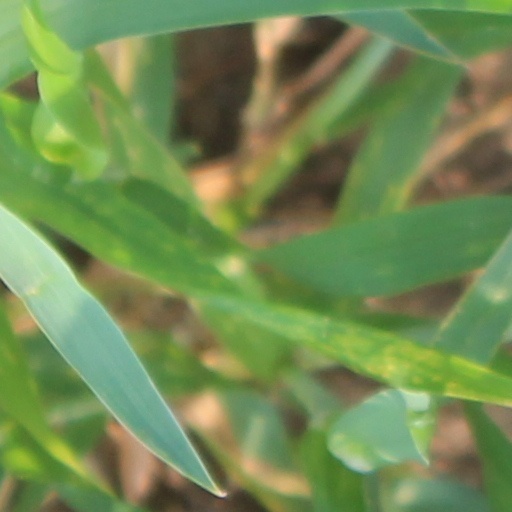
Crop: wheat